1890–91 Sheffield United F.C. season

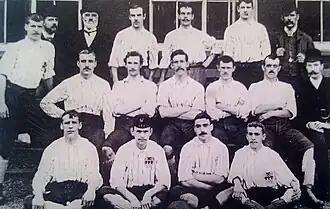
The United squad from 1890 to 1891. Pictured are: [rear] Harry Lilley, Charles Stokes (Chairman of Football Committee), JB Wostinholm (Club Secretary), Will Lilley, Charlie Howlett, Mick Whitham, Jack Houseley (trainer) [centre]: Unknown, Unknown, Unknown, Rab Howell, Unknown, H. Stones (Assist. Secretary) [Front]: Unknown, Unknown, Arthur Watson, Unknown

The previous season had been considered reasonably successful, but United still looked to improve the quality of players in the squad. The players recruited from Scotland during the previous summer had failed to live up to expectations and the majority of them were released; only Calder and Robertson were retained. Billy Bridgewater and Edward Cross were signed from nearby Rotherham Town, and Harry Lilley arrived from Staveley during the close season, but the Blades persisted with their policy of utilising guest amateur players from the local area.